Sturmwind

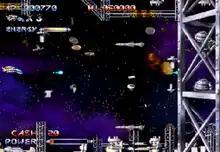
Gameplay screenshot from the demo of "Native" for the Atari Jaguar and Jaguar CD.

"Sturmwind" began its long journey of development in 1997. Initially conceived as a project titled "Native", it was developed as a demo for the Atari Jaguar CD system. This early version of the game showcased a single playable level, with graphics that were considered highly impressive for the capabilities of the Jaguar CD. Despite the graphical prowess, the demo lacked audio, highlighting its early-stage development. The project’s ambition was evident even in this initial phase, as it aimed to push the limits of the Jaguar CD hardware, which was already struggling to maintain market relevance.